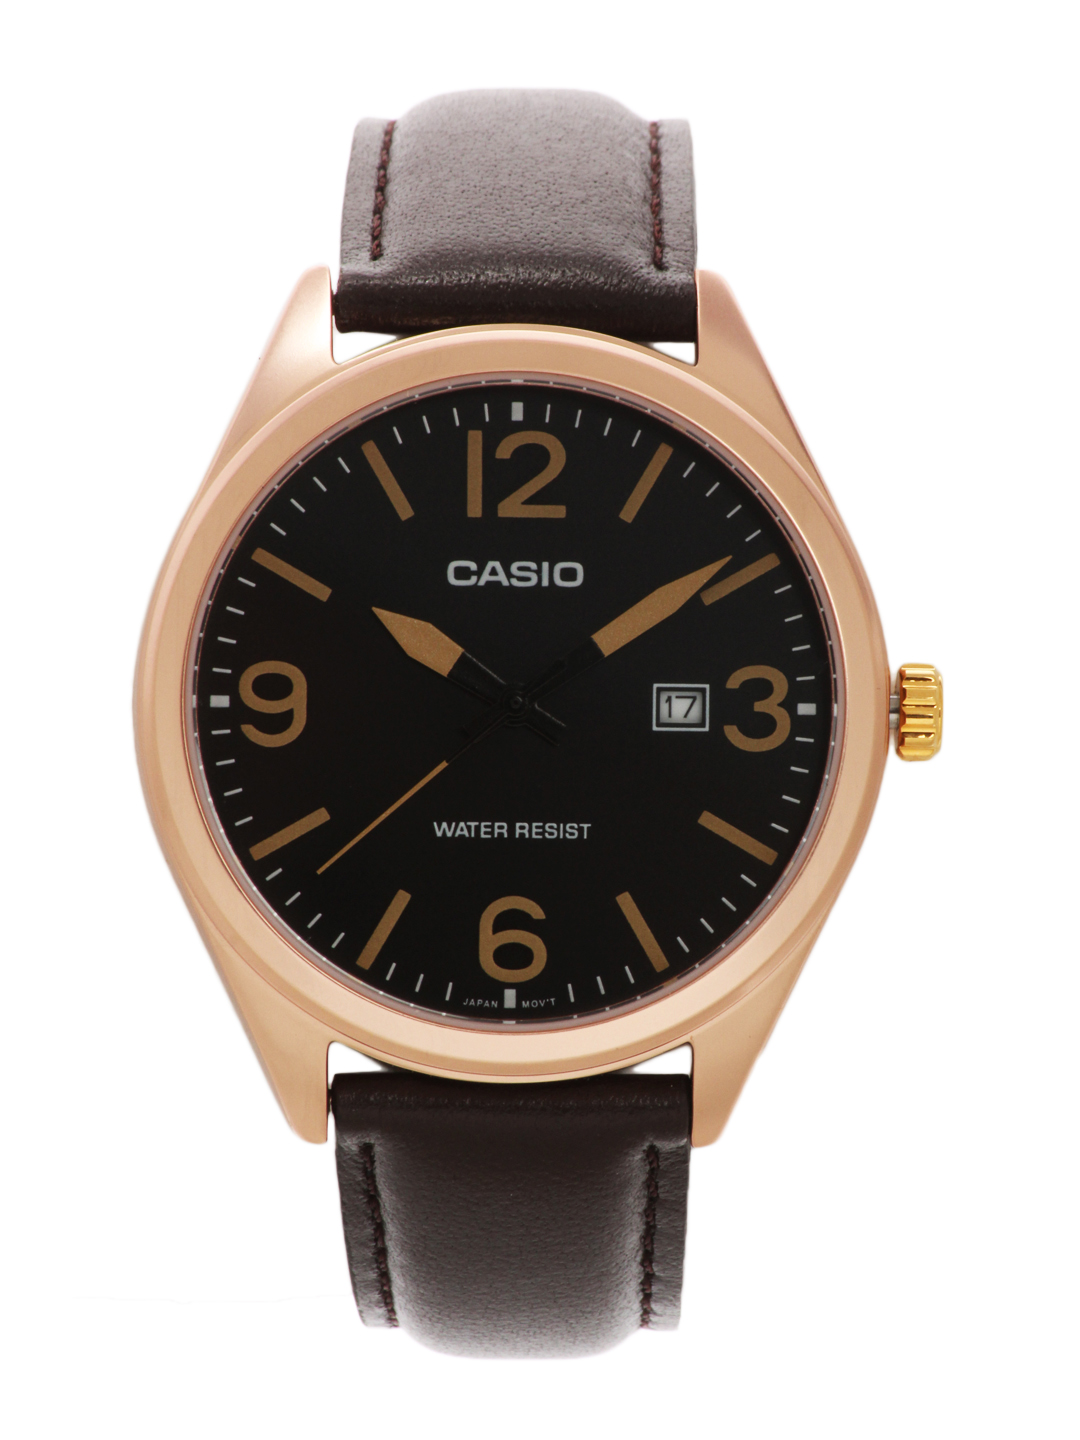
CASIO ENTICER Men Black Dial Analogue Watch A628
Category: Accessories / Watches / Watches
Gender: Men
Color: Black
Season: Winter 2016
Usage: Casual